Kingdom of Aksum

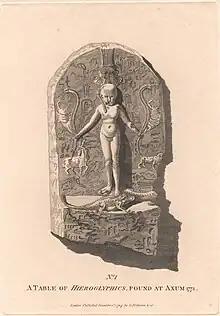
A Table of Hieroglyphics found at Axum c. 19th century

Steve Kaplan argues that with Aksumite culture came a major change in religion, with only Astar remaining of the old gods, the others being replaced by what he calls a "triad of indigenous divinities, Mahrem, Beher and Medr." He also suggests that Aksum culture was significantly influenced by Judaism, saying that "The first carriers of Judaism reached Ethiopia between the reign of Queen of Sheba BC and conversion to Christianity of King Ezana in the fourth century AD." He believes that although Ethiopian tradition suggests that these were present in large numbers, "A relatively small number of texts and individuals dwelling in the cultural, economic, and political center could have had a considerable impact", and that "their influence was diffused throughout Ethiopian culture in its formative period. By the time Christianity took hold in the fourth century, many of the originally Hebraic-Jewish elements had been adopted by much of the indigenous population and were no longer viewed as foreign characteristics. Nor were they perceived as in conflict with the acceptance of Christianity."